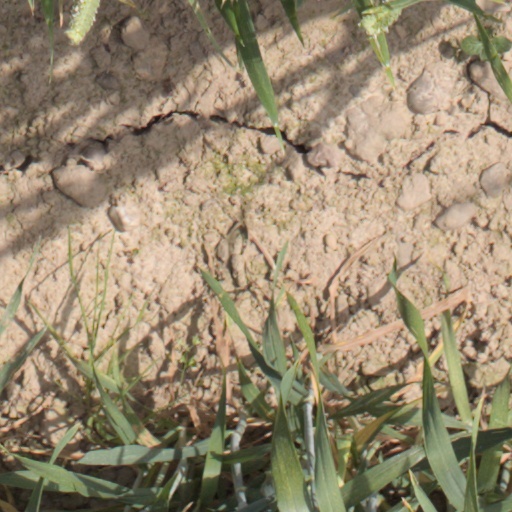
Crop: wheat